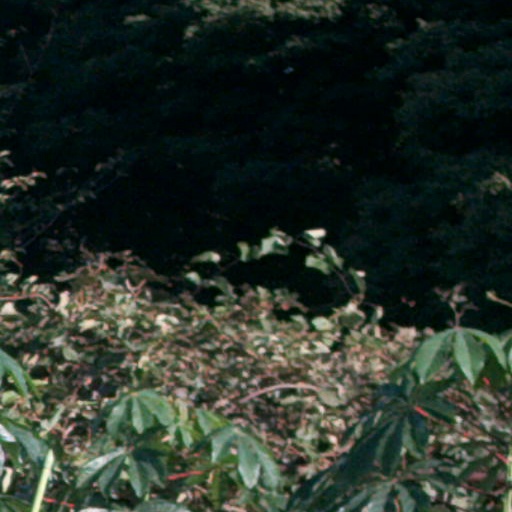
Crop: cassava